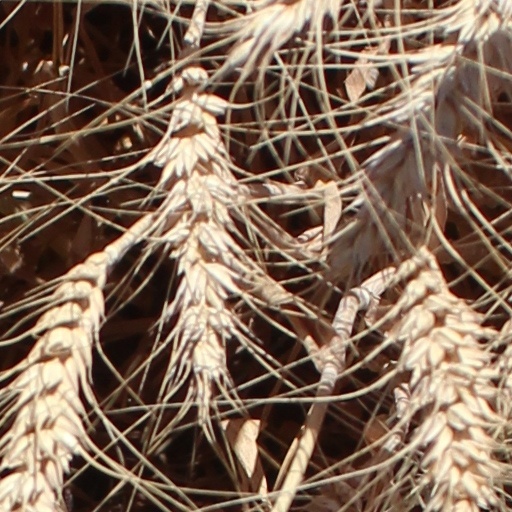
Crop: wheat